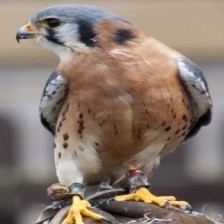
Species: AMERICAN KESTREL
Scientific name: FALCO SPARVERIUS